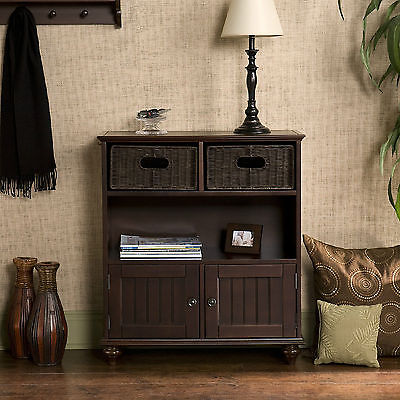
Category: table